Typhoon Noru

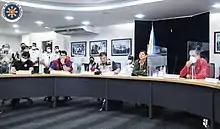
Government officials at a situation briefing of the NDRRMC.

Philippine President and Agriculture Secretary Bongbong Marcos was criticized by netizens on social media after he had posted a vlog on the evening of September 25 (PHT), recapping a recent working visit to the United States during the 77th session of the United Nations General Assembly. Critics trended #NasaanAngPangulo ( "Where is the president") on social media and called the move insensitive, citing the undergoing evacuations, expected agricultural losses, and affected farmers and fisherfolk. Marcos later stated that he preferred to leave the response to local and state officials, not wishing to disturb them. He would later perform aerial inspections over Bulacan, Nueva Ecija, and Tarlac. On September 26, DSWD Secretary Erwin Tulfo made visits to municipalities in the provinces of Quezon and Aurora and led the distribution of financial aid to affected families. Three members of the Senate also made visits to San Miguel, Bulacan on September 30 to distribute aid. The Social Security System announced loans and pensions specifically for those affected by the typhoon.